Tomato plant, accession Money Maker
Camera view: tilt-top (135 deg); turntable rotation: 180 degrees
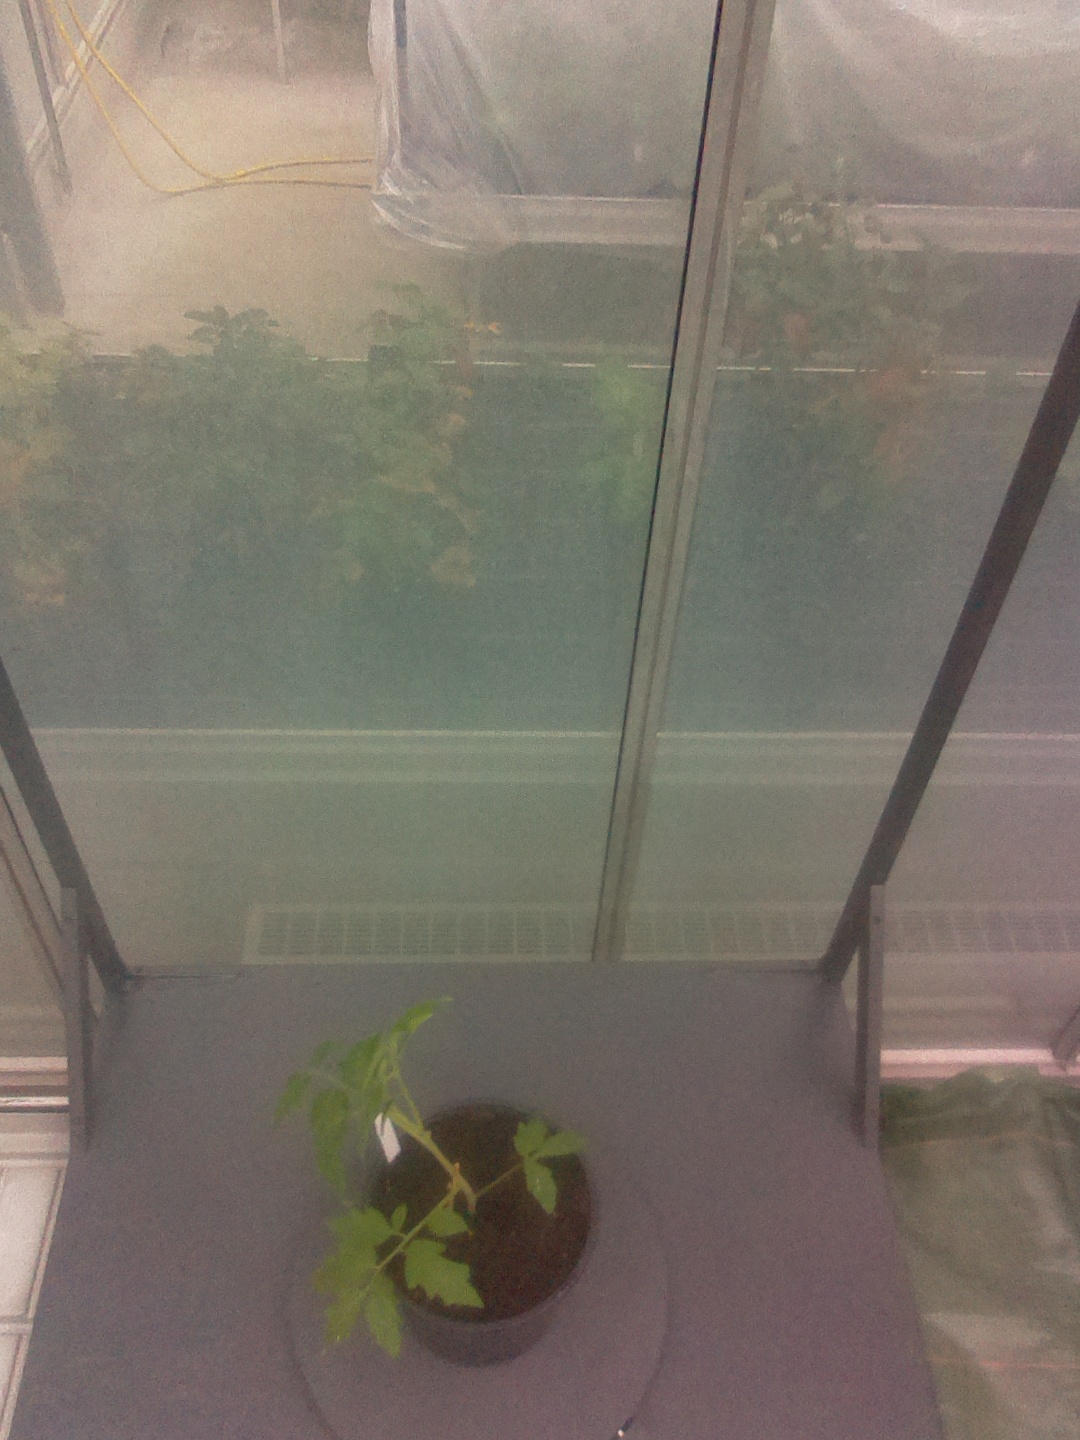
BBCH growth stage 13: 6 of true leaves visible